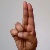
The image shows a hand gesture representing the letter 'U' in Indian Sign Language.